Vijayaraghava Perumal temple

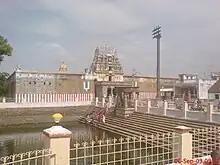

Vijayaraghava Perumal temple is a Vishnu temple in Thiruputkuli, a village in Kanchipuram district in Tamil Nadu, India. It is situated about 7 miles west of Kanchipuram and half a kilometre from Baluchetti Chattiram, which lies on the Chennai - Vellore highway. Constructed in Dravidian style of architecture, the temple is glorified in the "Naalayira Divya Prabandham", the early medieval Tamil canon of the Alvar saints from the 6th–9th centuries CE. It is counted as one among the 108 Divya Desams dedicated to Vishnu. Vishnu is worshiped as Vijayaraghava Perumal and his consort Lakshmi as Maragathavalli Thayar.